Plaster cast

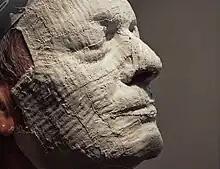
Face casting process, with plastered bandage

Plaster is applied to the original to create a mould or cast (that is, a negative impression) of the original. This mould is then removed and fresh plaster is poured into it, creating a copy in plaster of the original. Usually very elaborate moulds were made out of several to even dozens of pieces, to cast the more difficult undercut sculptures. Plaster is not flexible, therefore the moulds were made as 3D jigsaw puzzles for easy removal of the original and the cast from the mould. Later gelatine, rubber and silicone moulds were used, backed by plaster or polyester for support.